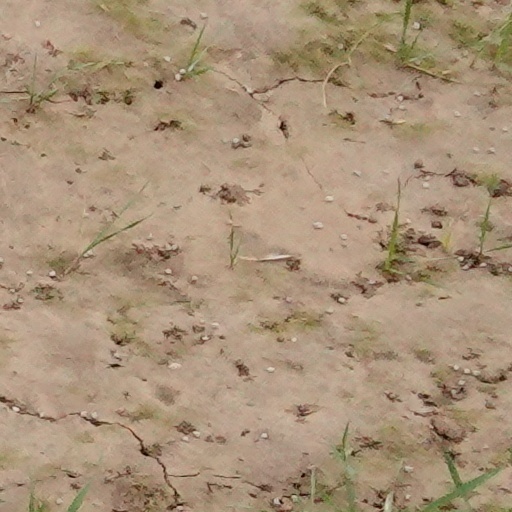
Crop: wheat